Troy Orphan Asylum

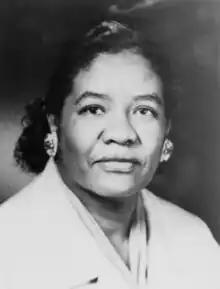
Dorothy Lavinia Brown

The modern Vanderheyden serves over 500 individuals and families in locations throughout the Capital Region, including a main campus and residential facility at 614 Cooper Hill Road in Wynantskill. Vanderheyden provides a New York State Regents-accredited school program for youth grades 7-12, a residential program, youth emergency services, and community and home-based programs including outings and events for children and families. It is an 853 school. Karen Carpenter-Palumbo, formerly the commissioner of the New York State Office of Alcoholism and Substance Abuse Services, has served as Vanderheyden's president/CEO since 2012.